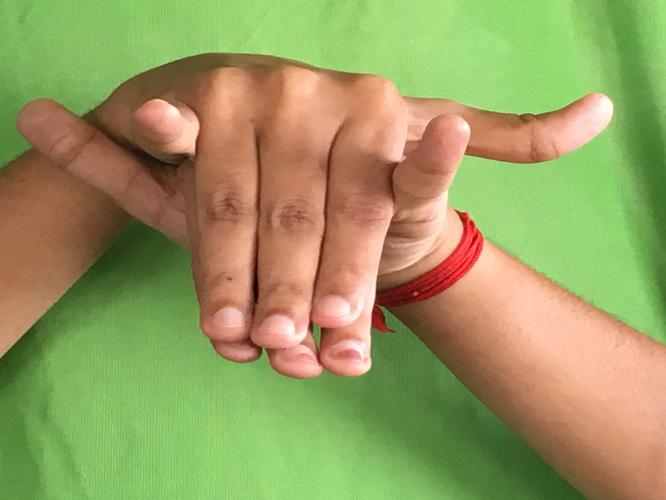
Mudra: Varaha
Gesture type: double_hand